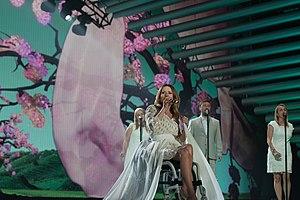
In the Name of Love est la chanson de Monika Kuszyńska qui représente la Pologne au Concours Eurovision de la chanson 2015 à Vienne, en Autriche.
La Pologne a annoncé en 2014 sa participation au Concours Eurovision de la chanson 2015 à Vienne, en Autriche. Le pays est représenté par Monika Kuszyńska et sa chanson In the name of love.